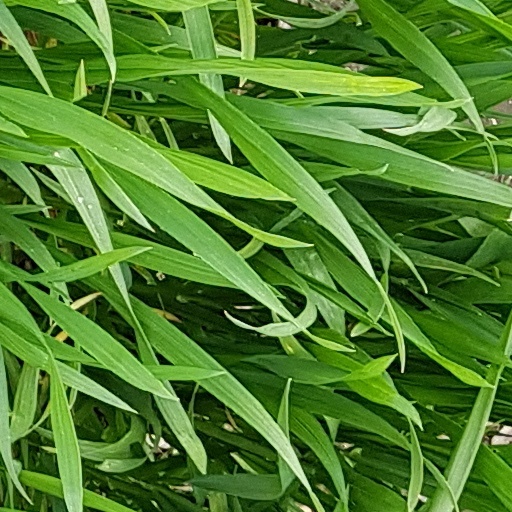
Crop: wheat